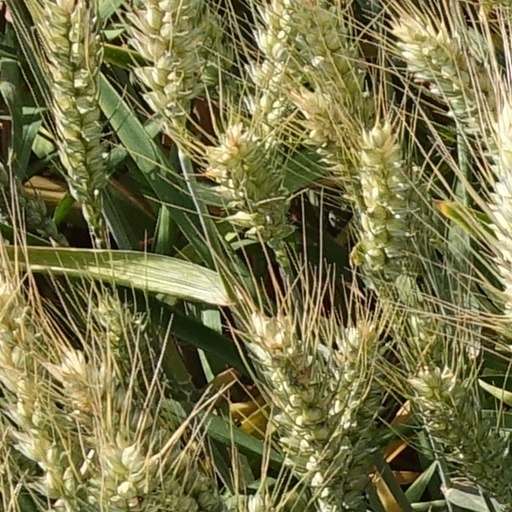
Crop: wheat